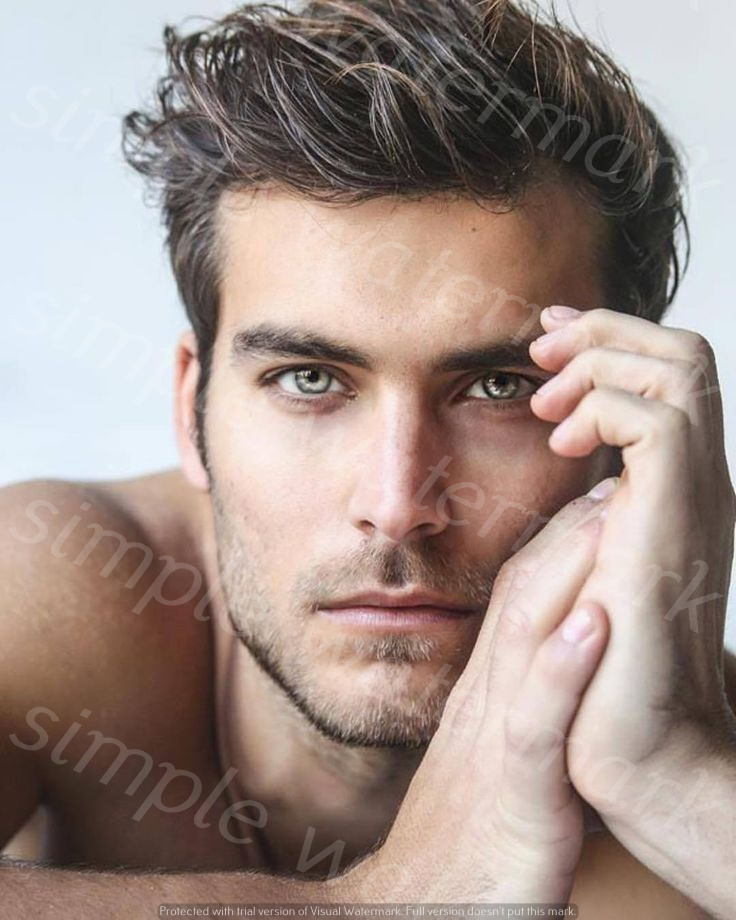
Label: Watermark